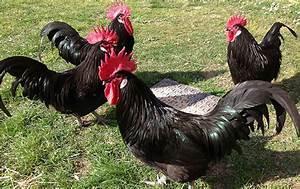
chicken